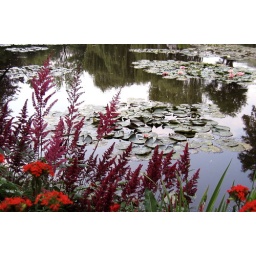
pink flowers in monet's garden